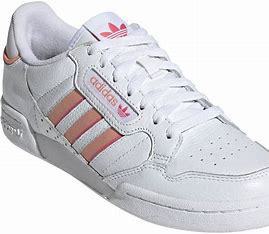
Brand: Adidas
Model: Continental 80